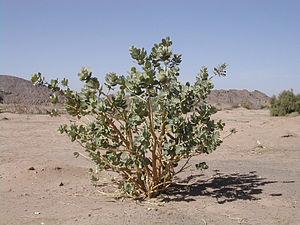
Le pommier de Sodome est un arbuste très commun des régions arides d'Afrique et du Moyen-Orient, en particulier dans les oueds.